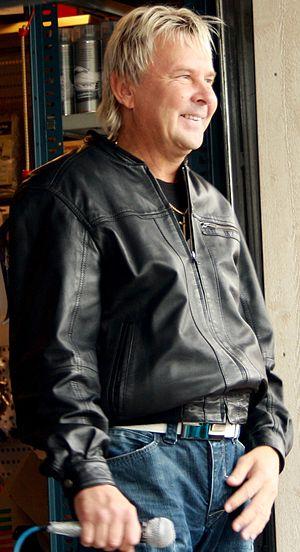
Les Jeux olympiques d'hiver de 1988, officiellement connus comme les XVᵉˢ Jeux olympiques d'hiver, ont lieu à Calgary au Canada du 13 au 28 février 1988. L'Association de développement olympique de Calgary créée en 1957 prépare des candidatures pour accueillir les Jeux olympiques d'hiver de 1964 puis de 1968, toutes deux en vain. Calgary obtient l'organisation des Jeux d'hiver de 1988 lors de sa troisième candidature en s'imposant face aux villes de Falun en Suède et Cortina d'Ampezzo en Italie. Le Canada accueille les Jeux olympiques pour la deuxième fois après les Jeux d'été de 1976 à Montréal et, après huit candidatures, ses premiers Jeux d'hiver. Tous les sites sont situés à Calgary à part le Centre nordique de Canmore, qui accueille les épreuves de ski de fond et de biathlon, et la station de Nakiska, qui reçoit celles de ski alpin. Le comité d'organisation est aidé par des contributions des gouvernements du Canada, de la province de l'Alberta et de la ville de Calgary pour financer les Jeux. Grâce à un contrat de télédiffusion d'un montant record signé avec la chaîne américaine ABC, il obtient un bénéfice.
Matti Ensio Nykänen, né le 17 juillet 1963 à Jyväskylä et mort le 4 février 2019, est un sauteur à ski finlandais.